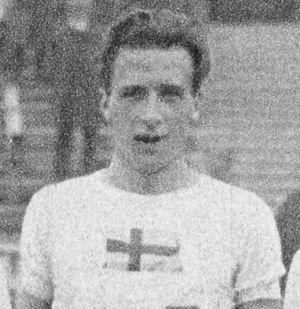
Lars Eugen Hedwall est un athlète suédois spécialiste du fond. Affilié au GSGF, il mesurait 1,76 m pour 67 kg.